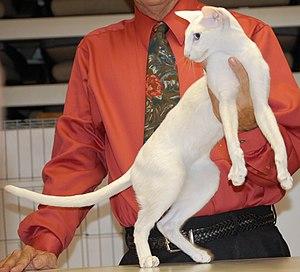
Le foreign white, parfois traduit en étranger blanc, est une variété de coloration du siamois ou de l'oriental shorthair. Il est considéré comme une race de chats par le Governing Council of the Cat Fancy et l'Australian Cat Federation. Le foreign white se caractérise par son corps longiligne, son visage en forme de triangle, sa robe uniformément blanche et ses yeux bleu profond.